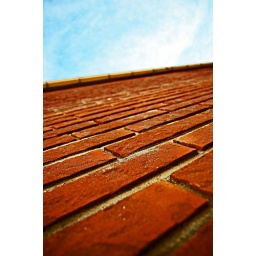
Red bricks against blue sky